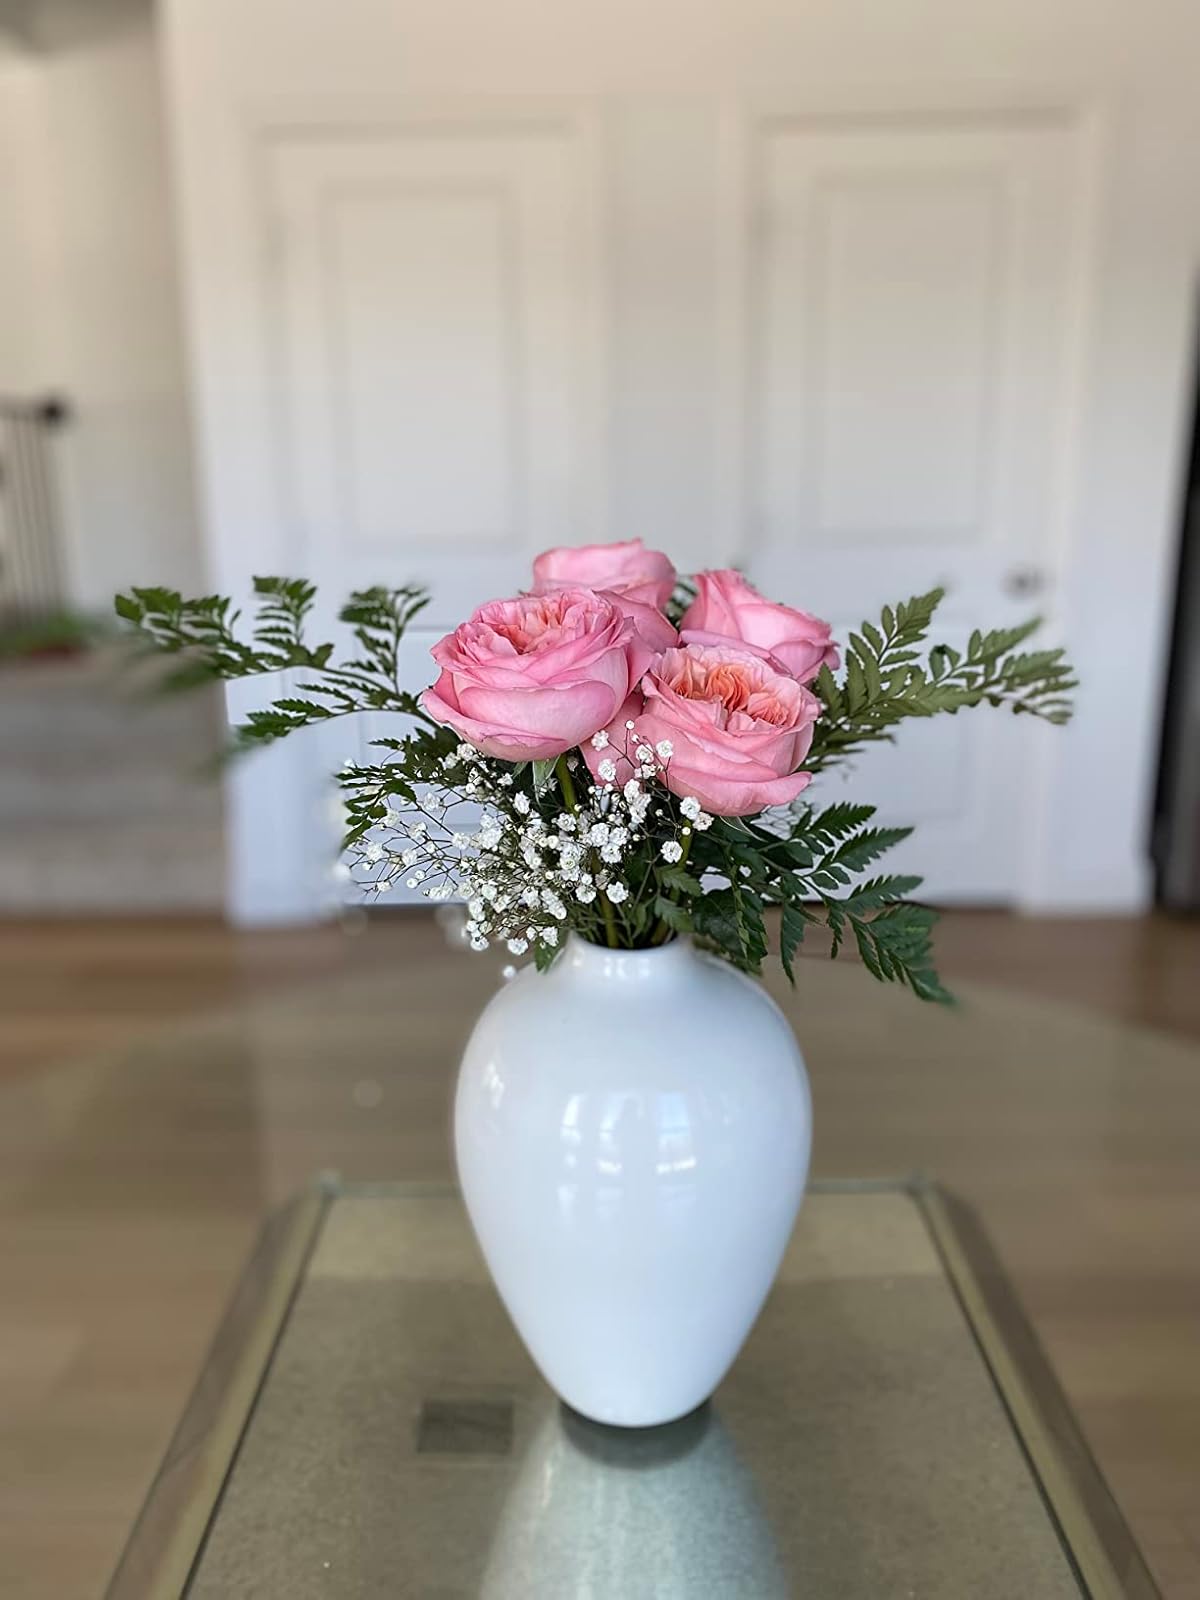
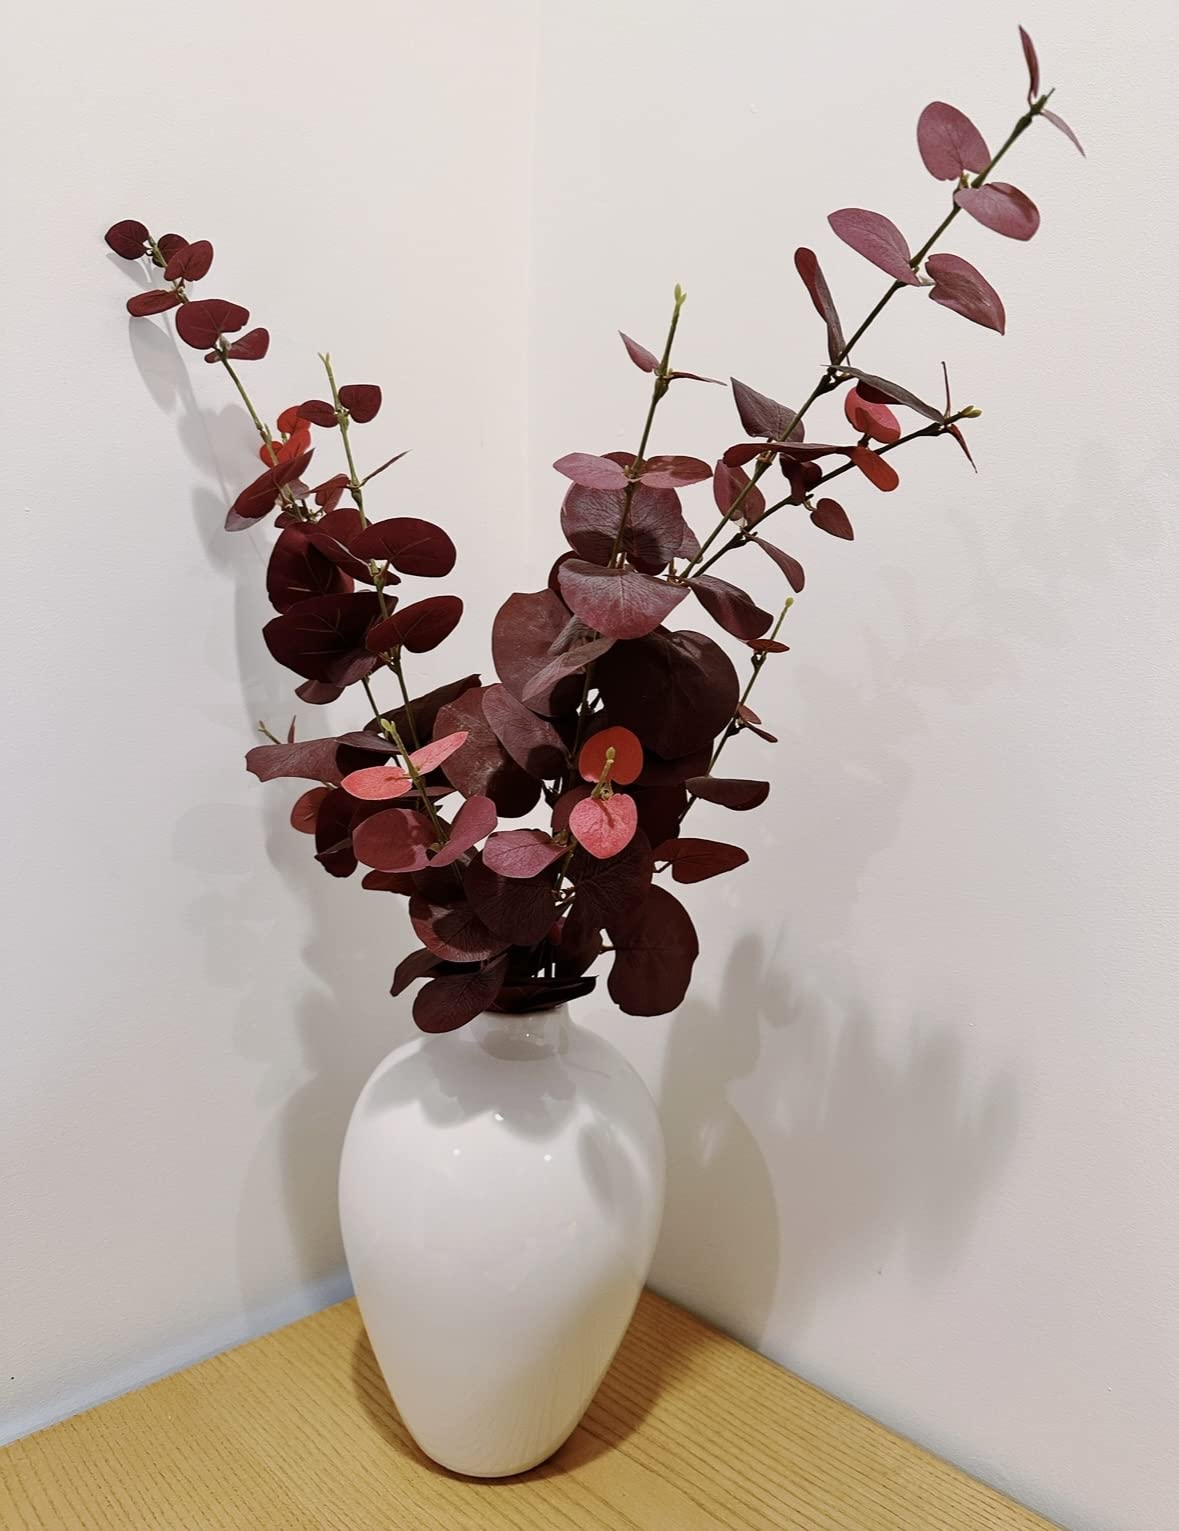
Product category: vase
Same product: yes